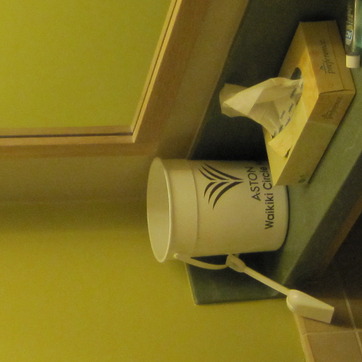
Material: plastic